Roman Catholic Diocese of Chiusi-Pienza

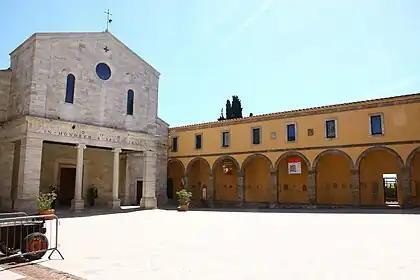
Chiusi, cathedral

Catacombs are found at Chiusi. The martyrdom of the deacon Irenaeus and the virgin Mustiola probably took place under Valerian. The monastery of San Salvatore in Amiata was traditionally said to have been built by Ratchis, King of the Lombards, in 747. The foundation document, however, is a forgery. Afterwards the monastery rose to great power and influence.